José Pablo Moncayo

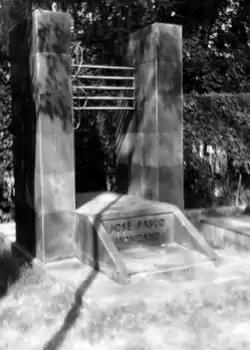
Grave in the Rotunda of Illustrious People of Mexico City.

José Pablo Moncayo is best known as the composer of "Huapango", a bright, short orchestral arrangement of popular dances from the eastern state of Veracruz, that is sometimes included in concerts by American orchestras. Scholarly research about this composer in the United States is today still scarce. Despite being highly regarded in his own country, Moncayo has been the subject of scant academic research, restricted to some program notes; magazine, newspaper and journal articles; and short paragraphs in music dictionaries and encyclopedias. Although the major contribution of Moncayo to Mexican music has been in the field of composition, he also played a relevant role in the national stage of culture during the ten years of his conducting career (1944–1954). As orchestra conductor, his promising career was hampered by a difficult cultural environment, political situations and premature death. According to Torres-Chibrás, José Pablo Moncayo's career as an orchestra conductor is a subject that has not been exhausted by Mexican or foreign scholars. José Antonio Alcaraz, musicologist and leading music critic of Mexico, assesses that: